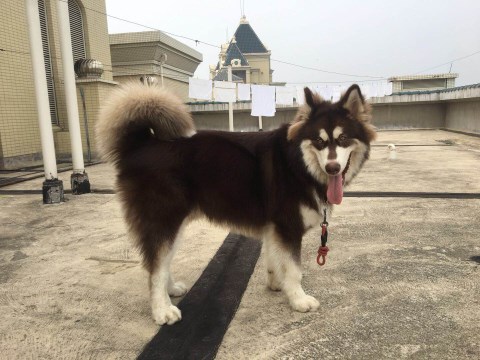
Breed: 1324-n000004-malamute